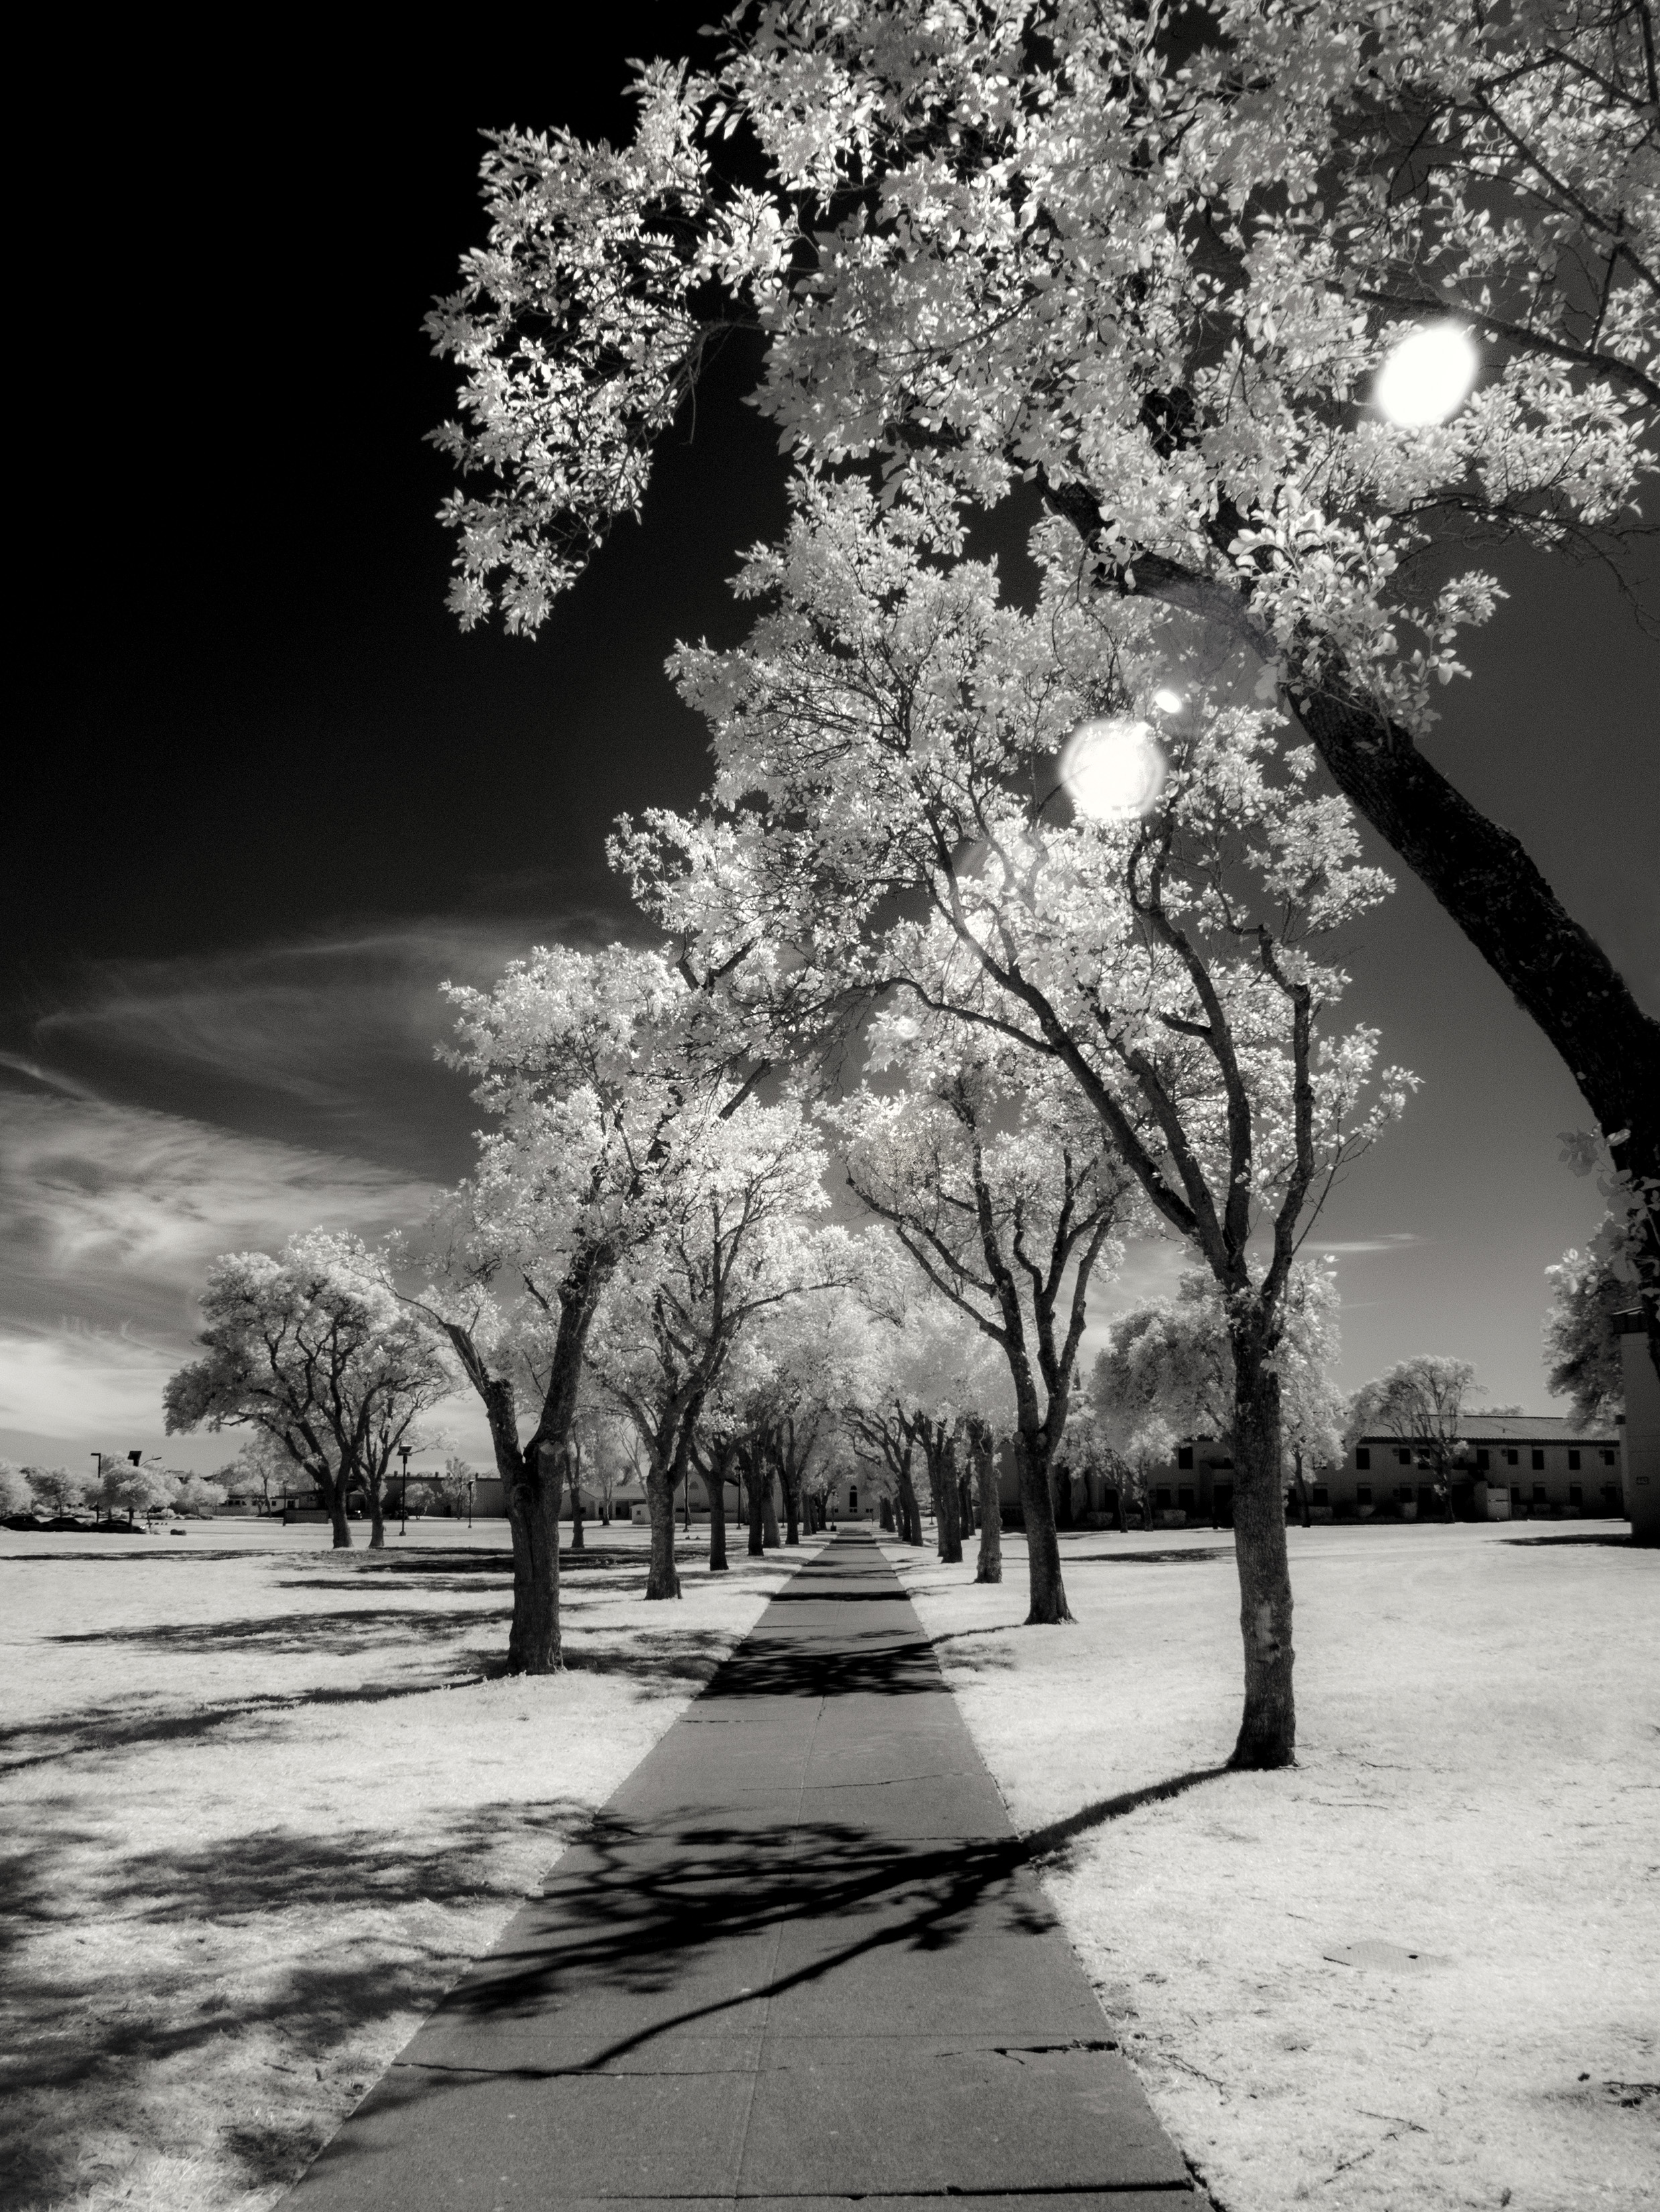
tree, branch, blossom, snow, winter, black and white, plant, white, photography, sunlight, flower, spring, black, monochrome, season, monochrome photography, woody plant